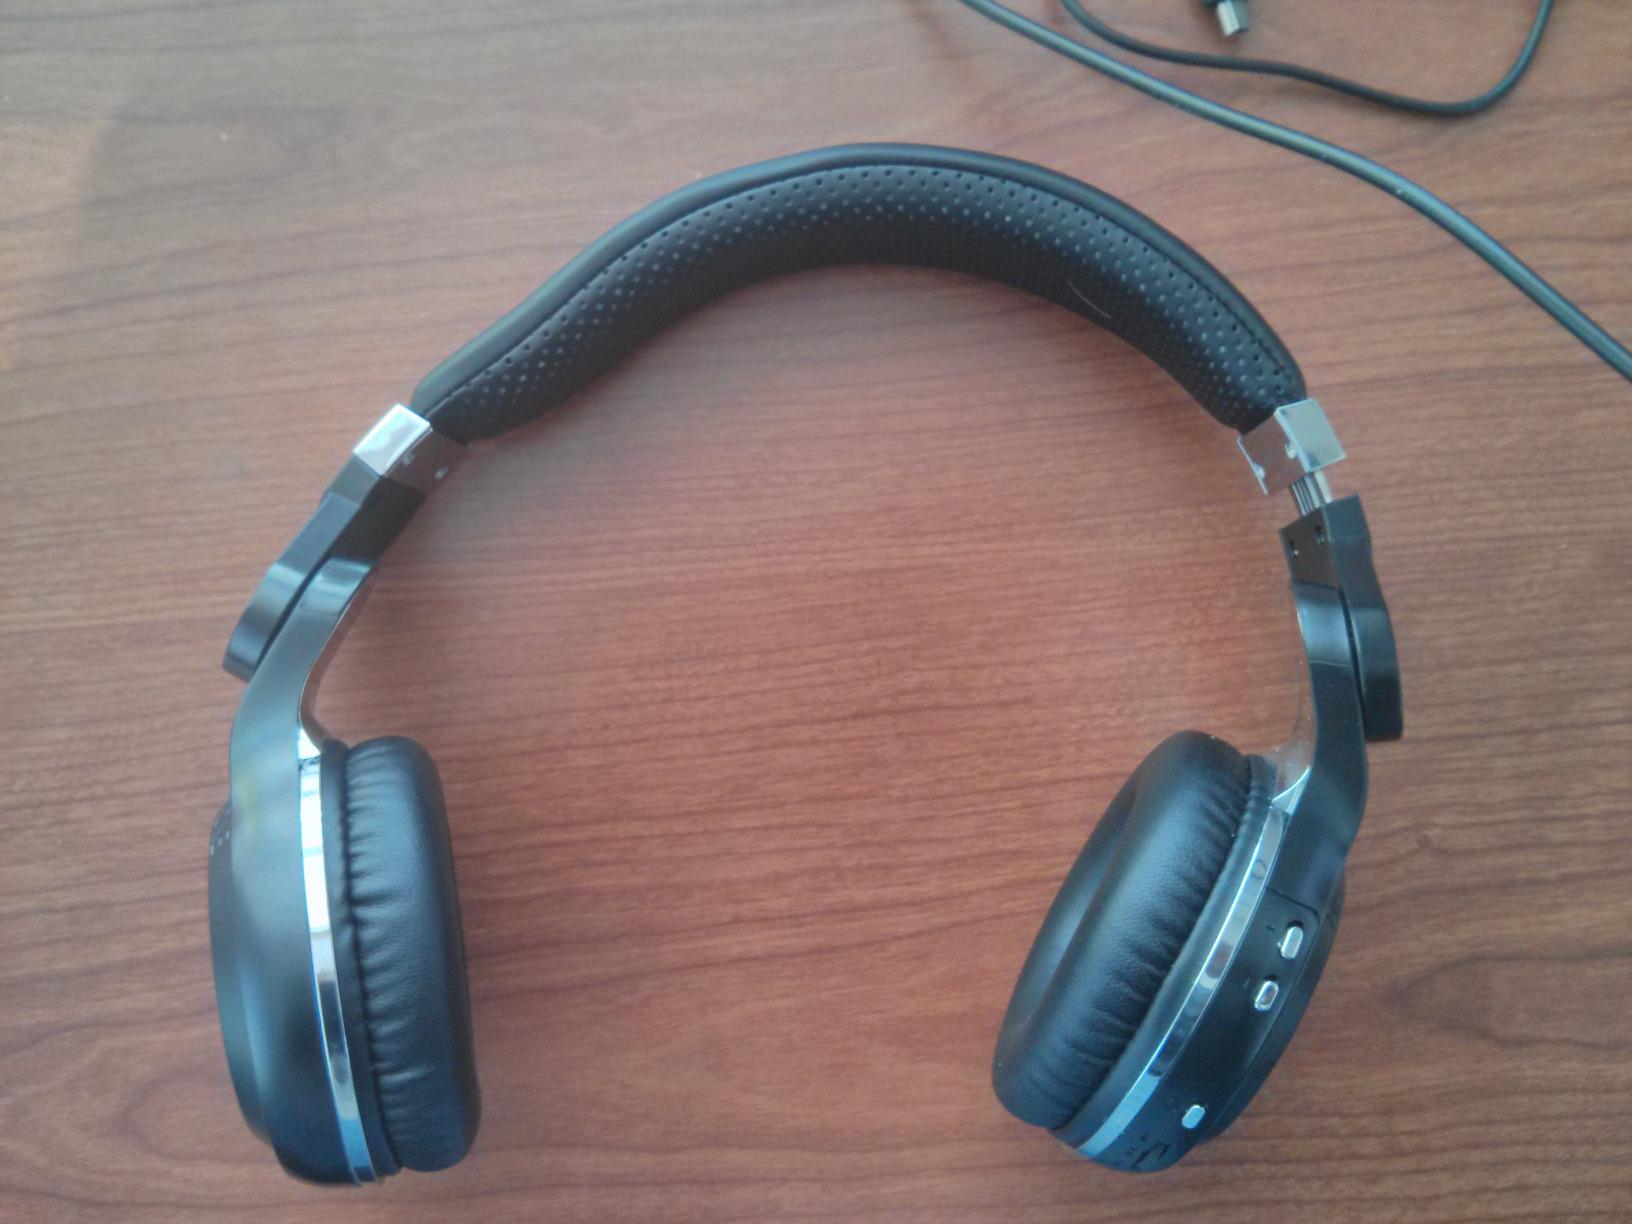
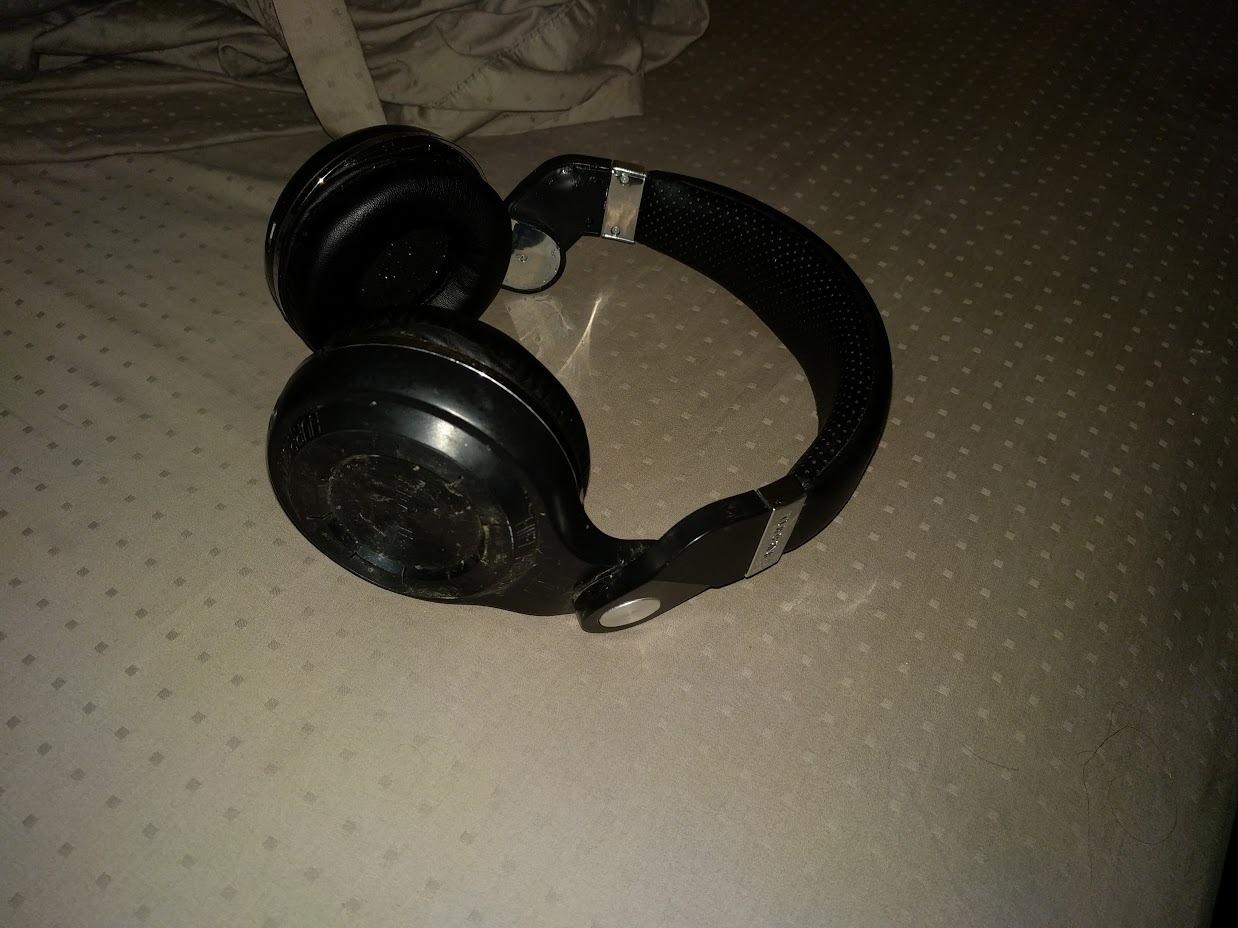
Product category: headphones
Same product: yes